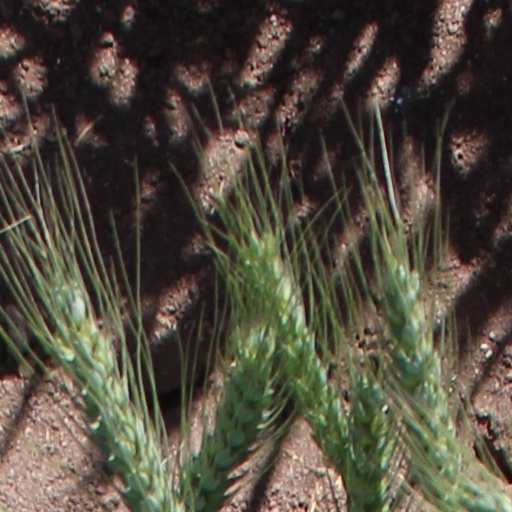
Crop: wheat